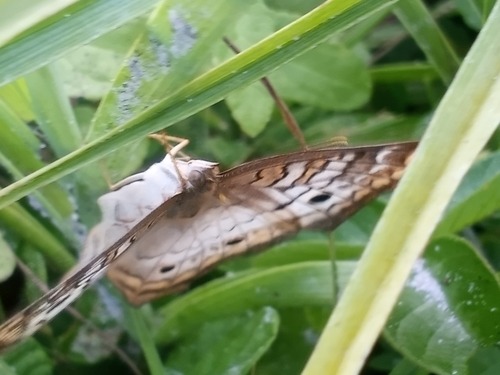
Scientific name: Anartia jatrophae
Common name: White peacock
Family: Nymphalidae
Order: Lepidoptera
Pollinator type: Primary pollinator
Habitat: Gardens, parks, and open areas
Geographic range: Southern United States to Argentina
Conservation status: Least Concern